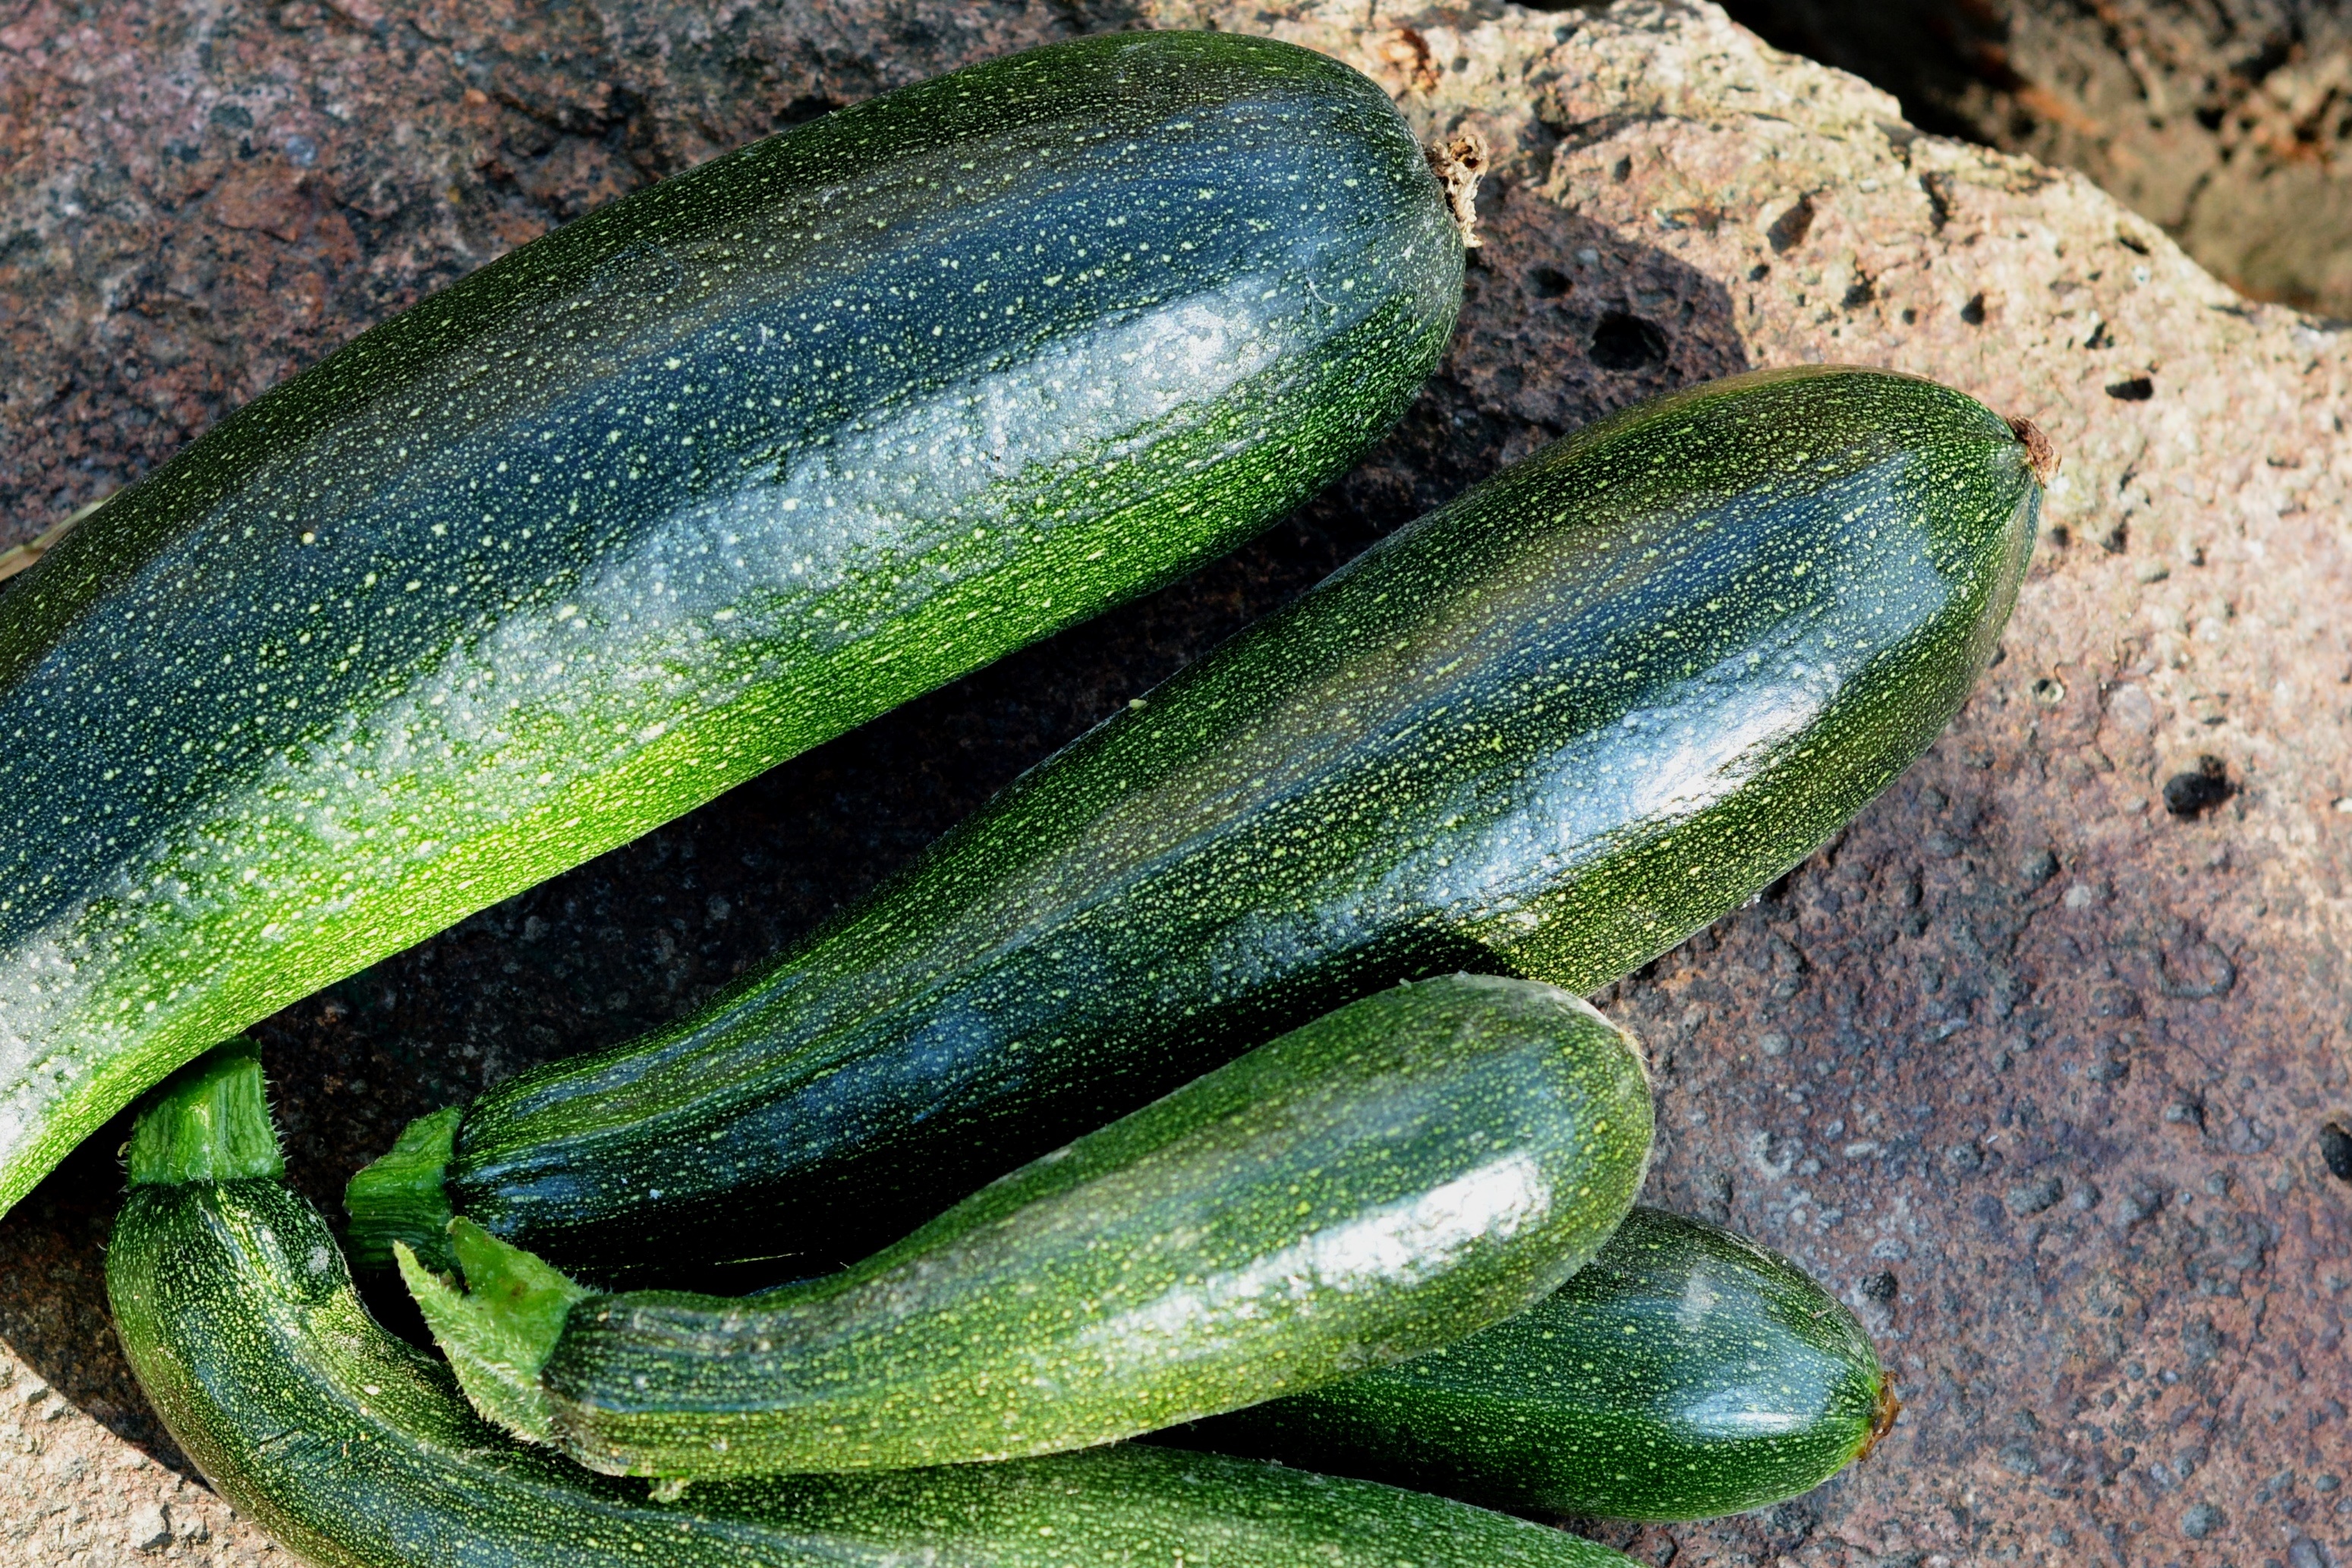
plant, flower, food, green, produce, vegetable, fresh, gourd, eating, vegetables, cucumber, zucchini, cucurbita, flowering plant, courgettes, land plant, cucumber gourd and melon family